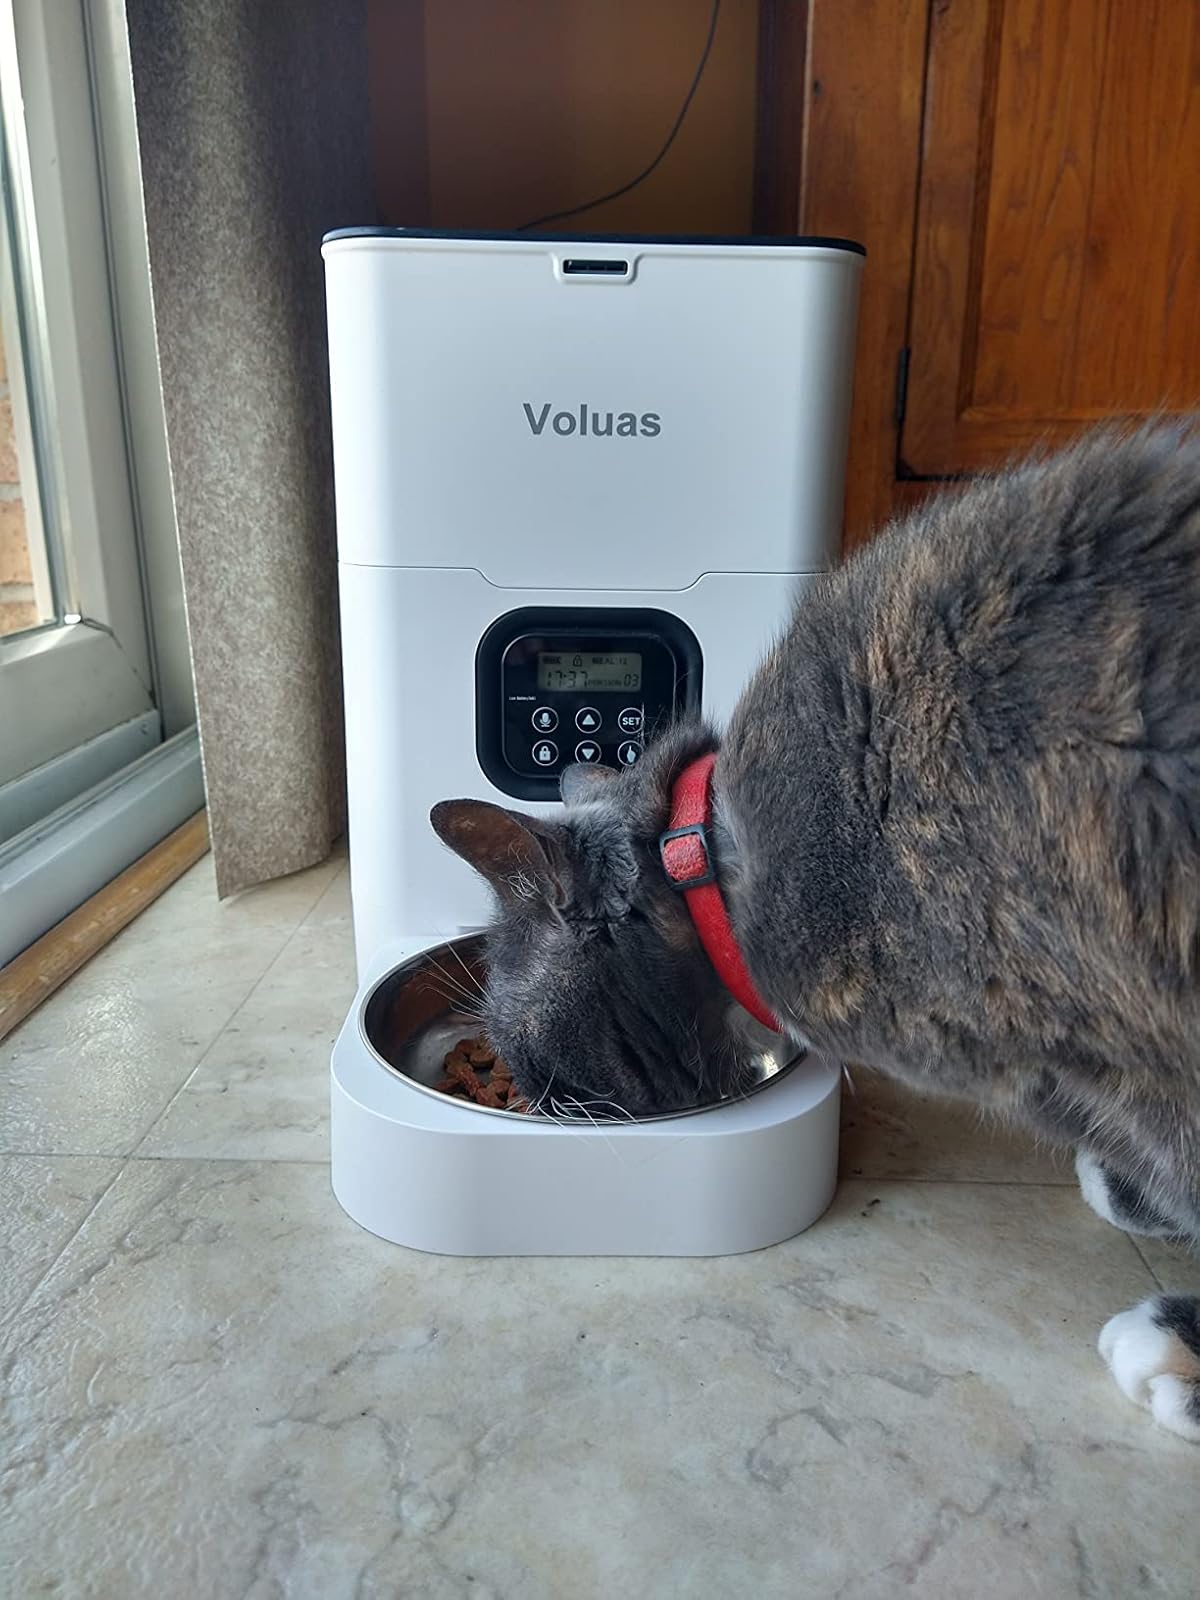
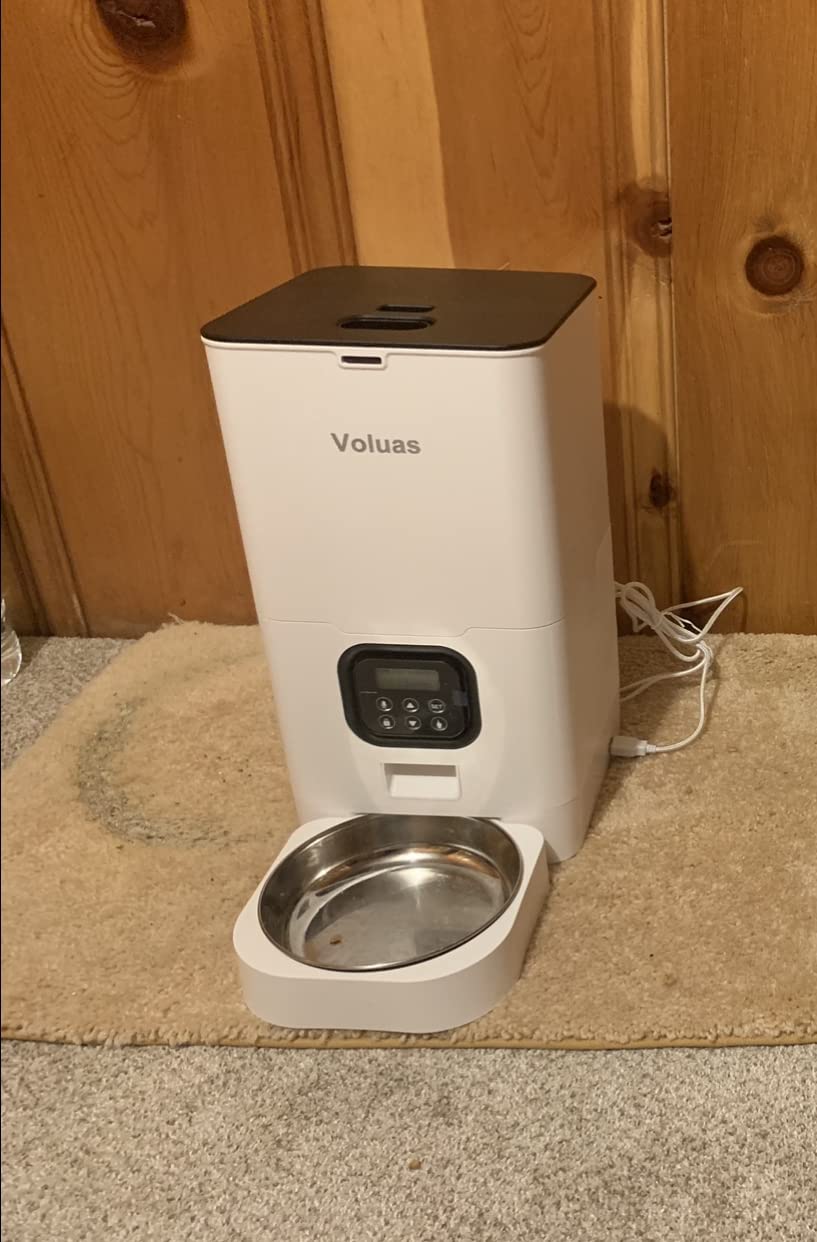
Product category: items_feeder
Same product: yes